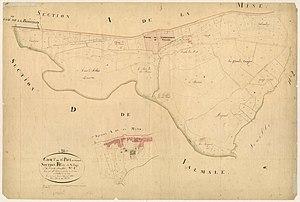
Saint-Paul-et-Valmalle. - Cadastre napoléonien
Saint-Paul-et-Valmalle est une commune française située dans le département de l'Hérault en région Occitanie.